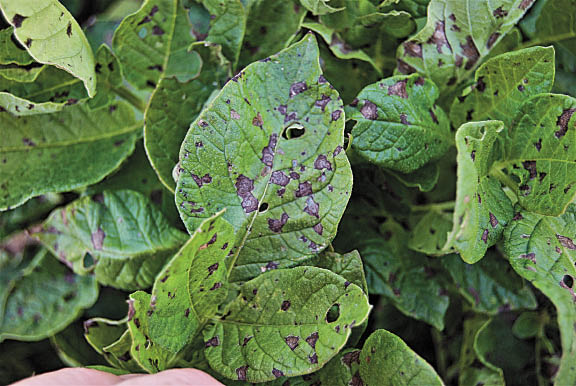
Plant: Potato
Disease: potato early blight